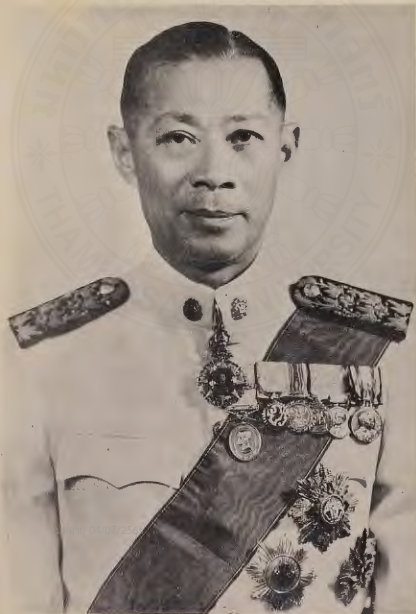
หม่อมหลวงชูชาติ กำภู

| honorific-prefix = ยศข้าราชการทหารและพลเรือนของสยาม|รองอำมาตย์เอก หม่อมหลวง
| name = ชูชาติ กำภู
| honorific-suffix = มหาปรมาภรณ์ช้างเผือก|ม.ป.ช., มหาวชิรมงกุฎ|ม.ว.ม., ทุติยจุลจอมเกล้าวิเศษ|ท.จ.ว.
| image = ชูชาติ กำภู.jpg
| order = รัฐมนตรีช่วยว่าการกระทรวงพัฒนาการแห่งชาติ
| primeminister = ถนอม กิตติขจร
| term_start = 9 กันยายน พ.ศ. 2507
| term_end = 13 เมษายน พ.ศ. 2512
| predecessor = พระประกาศสหกรณ์ (สดับ วีรเธียร)
| successor = บุญรอด บิณฑสันต์
| order1 = มหาวิทยาลัยเกษตรศาสตร์|อธิการบดีมหาวิทยาลัยเกษตรศาสตร์
| term_start1 = 2 สิงหาคม พ.ศ. 2508
| term_end1 = 1 พฤศจิกายน พ.ศ. 2510
| predecessor1 = หลวงอิงคศรีกสิการ (อินทรี จันทรสถิตย์)
| successor1 = หลวงอิงคศรีกสิการ (อินทรี จันทรสถิตย์)
| birth_place = จังหวัดพระนคร อาณาจักรรัตนโกสินทร์ (สมัยสมบูรณาญาสิทธิราชย์)|ประเทศสยาม
| death_place = จังหวัดพระนคร ประเทศไทย
| spouse = คุณหญิงโฉมศรี กำภู ณ อยุธยา
รองอำมาตย์เอก หม่อมหลวงชูชาติ กำภู (4 มกราคม พ.ศ. 2448 – 13 เมษายน พ.ศ. 2512) ผู้ก่อตั้งโรงเรียนชลประทานวิทยา และวิทยาลัยการชลประทาน อดีตรัฐมนตรีช่วยว่าการกระทรวงพัฒนาการแห่งชาติ (ประเทศไทย)|กระทรวงพัฒนาการแห่งชาติ และดำรงตำแหน่งรัฐมนตรีจนถึงแก่อนิจกรรมในขณะดำรงตำแหน่ง
ในวันคล้ายวันเกิดของหม่อมหลวงชูชาติ โรงเรียนชลประทานวิทยาและวิทยาลัยการชลประทานได้กำหนดให้วันที่ 4 มกราคมของทุกปี เป็นวันงานพิธีไหว้ครู เพื่อระลึกถึงพระคุณของครู และพระคุณของหม่อมหลวงชูชาติ ผู้ก่อตั้งโรงเรียน
== ประวัติ ==
หม่อมหลวงชูชาติ กำภู เกิดเมื่อวันที่ 4 มกราคม พ.ศ. 2448 ที่ตำบลสามยอด เขตพระนคร|อำเภอพระนคร จังหวัดพระนคร เป็นบุตรคนโตของพลตรีพระยาสุรเสนา (หม่อมราชวงศ์ชิต กำภู) กับคุณหญิงผอบ สุรเสนา ได้รับพระราชทานนาม "ชูชาติ" จากสมเด็จพระศรีพัชรินทราบรมราชินีนาถ พระบรมราชชนนีพันปีหลวง
หม่อมหลวงชูชาติ กำภู สมรสกับคุณหญิงโฉมศรี กำภู ณ อยุธยา ธิดาของมหาอำมาตย์เอก เจ้าพระยาพลเทพ (เฉลิม โกมารกุล ณ นคร) และคุณหญิงสว่าง พลเทพ มีบุตรธิดา คือ
#คาวี กำภู ณ อยุธยา
#สุธาทิพย์ กำภู ณ อยุธยา
== การศึกษา ==
เมื่อปี พ.ศ. 2457 ขณะอายุ 9 ปี หม่อมหลวงชูชาติเริ่มศึกษาที่โรงเรียนเทพศิรินทร์ ได้รับประกาศนียบัตรชั้นมัธยมบริบูรณ์เมื่ออายุ 17 ปี และสอบชิงทุนได้รับทุนเล่าเรียนหลวงให้ไปศึกษาต่อ ณ ประเทศอังกฤษ ได้ศึกษาที่โรงเรียนเซนต์ปีเตอร์ ประเทศอังกฤษ เมื่อปี พ.ศ. 2466 เป็นเวลา 2 ปี แล้วจึงเข้าศึกษาในวิทยาลัยที่มหาวิทยาลัยลอนดอน เมื่อปี พ.ศ. 2468 ศึกษาอยู่ 8 ปี จึงสำเร็จการศึกษาขั้นปริญญาโททางวิศวกรรมโยธา ประกาศนียบัตรและปริญญาบัตรที่ได้มาจากมหาวิทยาลัยนี้คือ A.C.G.L., B. Sc. ทางวิศวกรรมโยธา D.IC. (Advanced Dipkoma of Impetial College) และปริญญาโท M.Sc. ในทางคอนกรีตและไฮโดรลิกส์ ในปี พ.ศ. 2472 ได้เข้าฝึกงานในด้านวิศวกรรมโยธาในกรมโยธาธิการของอังกฤษ 1 ปี จึงกลับประเทศไทยเข้ารับราชการในกรมชลประทาน (ประเทศไทย)|กรมชลประทาน เมื่อปี พ.ศ. 2473
หม่อมหลวงชูชาติ กำภู ได้อุปสมบท ณ พัทสีมาวัดเทพศิรินทราวาสราชวรวิหาร เมื่อวันที่ 20 สิงหาคม พ.ศ. 2482 โดยมีสมเด็จพระพุทธโฆษาจารย์ (เจริญ ญาณวโร) เป็นพระอุปัชฌาย์ มีฉายาว่า ปัญญาวุโธ หลังจากปฏิบัติราชการในด้านกรมชลประทานและวิศวกรรมเรื่อยมา จนมีความรู้และประสบการณ์ในด้านดังกล่าวเป็นพิเศษ จึงได้รับการแต่งตั้งให้เป็นราชบัณฑิตในวิชาวิทยาศาสตร์ประยุกต์ เมื่อปี พ.ศ. 2505 และปริญญาชั้นสูงสุด คือ ปริญญาช่างชลประทานดุษฎีบัณฑิตกิตติมศักดิ์ จากจุฬาลงกรณ์มหาวิทยาลัย เมื่อปี พ.ศ. 2506 ต่อมาได้รับพระราชทานเหรียญดุษฎีมาลา|เหรียญดุษฎีมาลาเข็มศิลปวิทยา เมื่อได้สร้างเขื่อนภูมิพลแล้วเสร็จในปี พ.ศ. 2507
== การทำงาน ==
หม่อมหลวงชูชาติ กำภู เริ่มเข้ารับราชการนายช่างผู้ช่วยประจำกองที่ปรึกษา กรมชลประทาน (ประเทศไทย)|กรมชลประทาน ชั้นผู้ช่วยเซ็กชั่นแนลเอนจิเนียร์ เมื่อวันที่ 18 สิงหาคม พ.ศ. 2473 ได้รับพระราชทานยศเป็นรองอำมาตย์เอกในปีต่อมา จนเจริญก้าวหน้าในหน้าที่ราชการเรื่อยมาจนกระทั่ง ในปี พ.ศ. 2492 ได้รับแต่งตั้งให้ดำรงตำแหน่งอธิบดีกรมชลประทาน
ต่อมาในปี พ.ศ. 2499 ได้รับแต่งตั้งเป็นรัฐมนตรี (วันที่ 18 สิงหาคม พ.ศ. 2499 ถึง 25 กุมภาพันธ์ พ.ศ. 2500) และยังคงเป็นอธิบดีกรมชลประทาน (ประเทศไทย)|กรมชลประทาน จากนั้นในปี พ.ศ. 2507 ได้รับแต่งตั้งเป็นรัฐมนตรีช่วยว่าการกระทรวงพัฒนาการแห่งชาติ (ประเทศไทย)|กระทรวงพัฒนาการแห่งชาติ พระบรมราชโองการ ประกาศ รัฐมนตรีลาออกและปรับปรุงแต่งตั้งรัฐมนตรี (พลเอก สุรจิต จารุเศรนี ลาออก และตั้งพระประกาศสหกรณ์ หม่อมหลวงชูชาติ กำภู) (วันที่ 9 กันยายน พ.ศ. 2507 จนสิ้นสมัยเมื่อวันที่ 11 มีนาคม พ.ศ. 2512) และยังคงเป็นอธิบดีกรมชลประทาน ในช่วงนั้นยังได้รับแต่งตั้งให้ดำรงตำแหน่งอธิการบดีมหาวิทยาลัยเกษตรศาสตร์ (2 สิงหาคม พ.ศ. 2508 ถึง 1 พฤศจิกายน พ.ศ. 2510) อีกตำแหน่งหนึ่ง
ในปี พ.ศ. 2512 ได้รับแต่งตั้งเป็นรัฐมนตรีช่วยว่าการกระทรวงพัฒนาแห่งชาติอีก เมื่อวันที่ 11 มีนาคม พ.ศ. 2512 และยังคงดำรงตำแหน่งรัฐมนตรีช่วยว่าการอยู่จนถึงแก่อนิจกรรม เมื่อวันที่ 13 เมษายน พ.ศ. 2512
=== หน้าที่ราชการพิเศษ ===
* พ.ศ. 2491 เป็นกรรมการองค์การอาหารและเกษตรแห่งชาติ (ได้รับเลือกอีกในปี พ.ศ. 2495)
* พ.ศ. 2494 เป็นกรรมการพิจารณาเกี่ยวกับการก่อสร้างเขื่อนแม่น้ำเจ้าพระยาโดยใช้เงินกู้จากธนาคารโลก (ได้รับการแต่งตั้งอีกในปี พ.ศ. 2495 และ 2497)
* พ.ศ. 2497 เป็นผู้ว่าการองค์การพลังงานไฟฟ้าลิกไนท์ และเป็นกรรมการพลังงานแห่งชาติ
* พ.ศ. 2500 เป็นประธานกรรมการการไฟฟ้าฝ่ายผลิตแห่งประเทศไทย (จนถึง พ.ศ. 2507)
* พ.ศ. 2502 เป็นกรรมการสภาพัฒนาการเศรษฐกิจแห่งชาติ (จนถึงแก่อนิจกรรม)
* พ.ศ. 2503 เป็นประธานกรรมการชลประทานศึกษามูลนิธิ
* พ.ศ. 2510 เป็นรองประธานกรรมการพัฒนาการเกษตร ในเขตโครงการคันและคูน้ำ
* พ.ศ. 2511 เป็นผู้แทนประเทศไทยระดับรัฐมนตรีในคณะกรรมการประสานงานทางหลวงแห่งเอเชีย
* พ.ศ. 2512 เป็นกรรมการบริหารสภาพัฒนาการเศรษฐกิจแห่งชาติ
== บั้นปลายชีวิต ==
หม่อมหลวงชูชาติ กำภูถึงแก่อนิจกรรมด้วยโรคเส้นโลหิตในหัวใจตัน เมื่อวันที่ 13 เมษายน พ.ศ. 2512 สิริอายุ พระบาทสมเด็จพระมหาภูมิพลอดุลยเดชมหาราช บรมนาถบพิตร|พระบาทสมเด็จพระเจ้าอยู่หัว ทรงพระกรุณาโปรดเกล้าฯ พระราชทานน้ำหลวงอาบศพ และพระราชทานโกศไม้สิบสอง และโปรดเกล้าฯ รับศพไว้ในพระบรมราชานุเคราะห์จนถึงวันบำเพ็ญกุศล 7 วัน พระราชทาน ณ บ้าน 1225 ถนนสุขุมวิท จังหวัดพระนคร
== เครื่องราชอิสริยาภรณ์ ==
 ได้รับพระราชทานเครื่องราชอิสริยาภรณ์ของประเทศไทยและเครื่องราชอิสริยาภรณ์ของต่างประเทศต่างๆ ดังนี้
=== เครื่องราชอิสริยาภรณ์ไทย ===
ราชกิจจานุเบกษา, แจ้งความสำนักคณะรัฐมนตรี เรื่อง พระราชทานเครื่องราชอิสริยาภรณ์ , เล่ม ๗๔ ตอนที่ ๑๖ ง หน้า ๕๑๑, ๑๙ กุมภาพันธ์ ๒๕๐๐
ราชกิจจานุเบกษา, แจ้งความสำนักคณะรัฐมนตรี เรื่อง พระราชทานเครื่องราชอิสริยาภรณ์ , เล่ม ๗๒ ตอนที่ ๙๕ ง หน้า ๓๐๔๓, ๑๓ ธันวาคม ๒๔๙๘
ราชกิจจานุเบกษา, แจ้งความสำนักนายกรัฐมนตรี เรื่อง พระราชทานเครื่องราชอิสริยาภรณ์ , เล่ม ๗๙ ตอนที่ ๔๖ ง หน้า ๑๒๔๙, ๑๕ พฤษภาคม ๒๕๐๕
ราชกิจจานุเบกษา, แจ้งความสำนักนายกรัฐมนตรี เรื่อง พระราชทานเหรียญดุษฎีมาลา เข็มศิลปวิทยา , เล่ม ๘๑ ตอนที่ ๔ ง ฉบับพิเศษ หน้า ๓, ๒๒ พฤษภาคม ๒๕๐๗
ราชกิจจานุเบกษา, แจ้งความสำนักคณะรัฐมนตรี เรื่อง พระราชทานเครื่องราชอิสริยาภรณ์ , เล่ม ๗๒ ตอนที่ ๙๙ ง ฉบับพิเศษ หน้า ๔๐๔, ๒๙ ธันวาคม ๒๔๙๘
ราชกิจจานุเบกษา, แจ้งความสำนักคณะรัฐมนตรี เรื่อง พระราชทานเหรียญรัตนาภรณ์ , เล่ม ๗๒ ตอนที่ ๘๑ ง หน้า ๒๕๑๗, ๓๑ ตุลาคม ๒๔๙๘
=== เครื่องราชอิสริยาภรณ์ต่างประเทศ ===
* :
** พ.ศ. 2509 – ไฟล์:AUT Honour for Services to the Republic of Austria - 3rd Class BAR.svg|80x80px เครื่องอิสริยาภรณ์กิตติคุณแห่งสาธารณรัฐออสเตรีย ชั้นมหาอิสริยาภรณ์เงิน (พร้อมสายสะพาย)
== อ้างอิง ==
== ดูเพิ่ม ==
* โรงเรียนชลประทานวิทยา
* ประหยัด ไพทีกุล
* วิทยาลัยการชลประทาน
หมวดหมู่:ราชสกุลกำภู
หมวดหมู่:หม่อมหลวง
หมวดหมู่:ข้าราชการพลเรือนชาวไทย
หมวดหมู่:วิศวกรชาวไทย
หมวดหมู่:ราชบัณฑิต
หมวดหมู่:พรรคสหประชาไทย
หมวดหมู่:รัฐมนตรีไทยที่ไม่ได้ประจำกระทรวง
หมวดหมู่:อธิการบดีมหาวิทยาลัยเกษตรศาสตร์
หมวดหมู่:บุคคลจากโรงเรียนเทพศิรินทร์
หมวดหมู่:ผู้ได้รับเครื่องราชอิสริยาภรณ์ ม.ป.ช.
หมวดหมู่:ผู้ได้รับเครื่องราชอิสริยาภรณ์ ม.ว.ม.
หมวดหมู่:ผู้ได้รับเครื่องราชอิสริยาภรณ์ ท.จ.ว. (ฝ่ายหน้า)
หมวดหมู่:ผู้ได้รับเหรียญ ร.ด.ม.(ศ)
หมวดหมู่:ผู้ได้รับเหรียญจักรพรรดิมาลา
หมวดหมู่:ผู้ได้รับเหรียญรัตนาภรณ์ ภ.ป.ร.3
หมวดหมู่:ผู้ได้รับปริญญากิตติมศักดิ์จากจุฬาลงกรณ์มหาวิทยาลัย